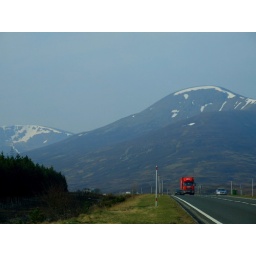
This is on the A9 south, from Inverness. I liked the flash of red of the truck against the dark hills and snow.